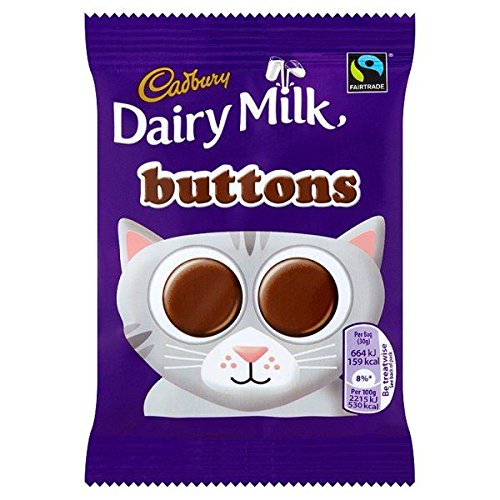
Cadbury Dairy Milk Buttons x 28 Chocolate Bags 30g each
Category: Grocery
Deliciously creamy milk chocolate in little fun shaped pieces. Made with Fairtrade cocoa and sugar. Suitable for vegetarians. By Appointment to H.M. The Queen Cocoa and Chocolate Manufacturers Cadbury UK Ltd., Bournville.
Features: 28 x 30g Bags | Carefully packed and shipped to you directly from the UK | Authentic product with long best before date | Packaging may differ from photograph